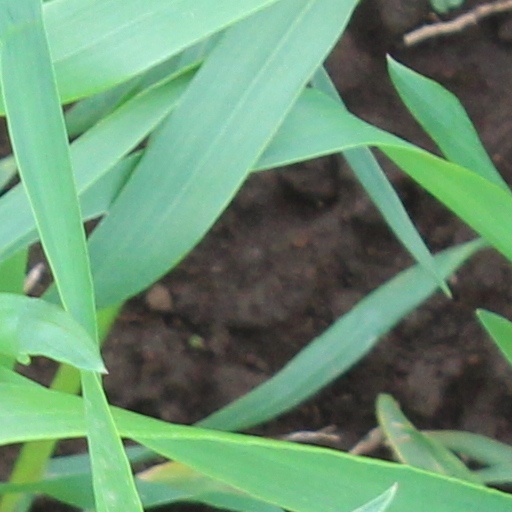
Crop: wheat